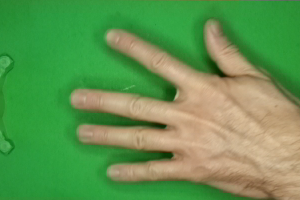
Label: paper